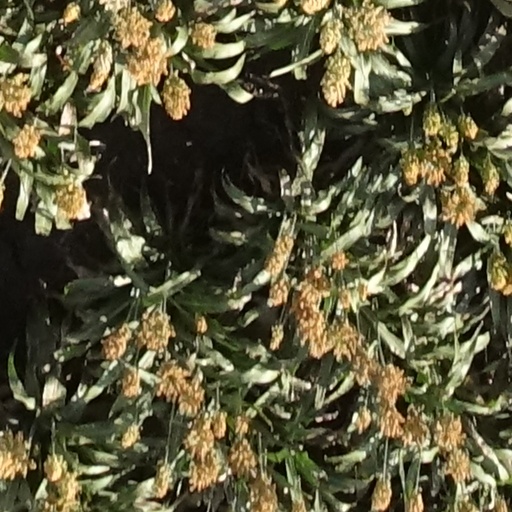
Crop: sorghum